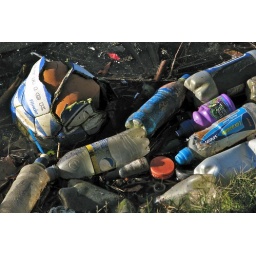
A sorry collection of rubbish, mostly plastic of couse, in the lake of Smethwick Hall Park.